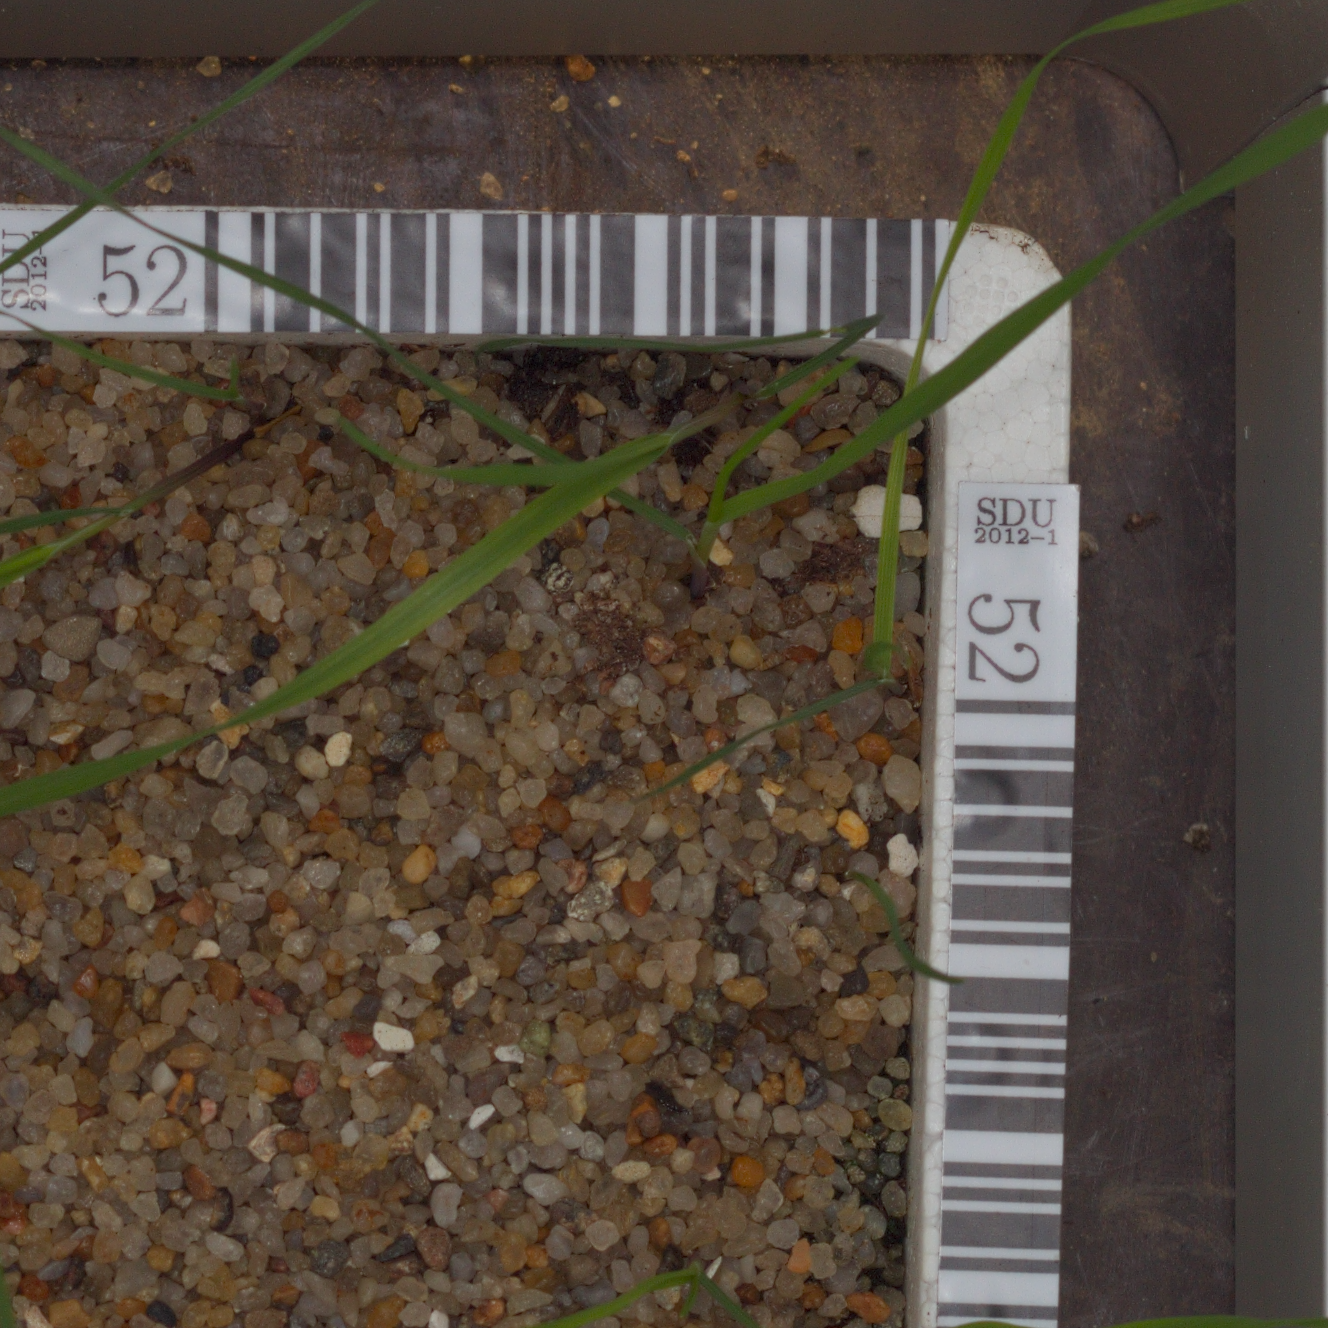
Label: black_grass